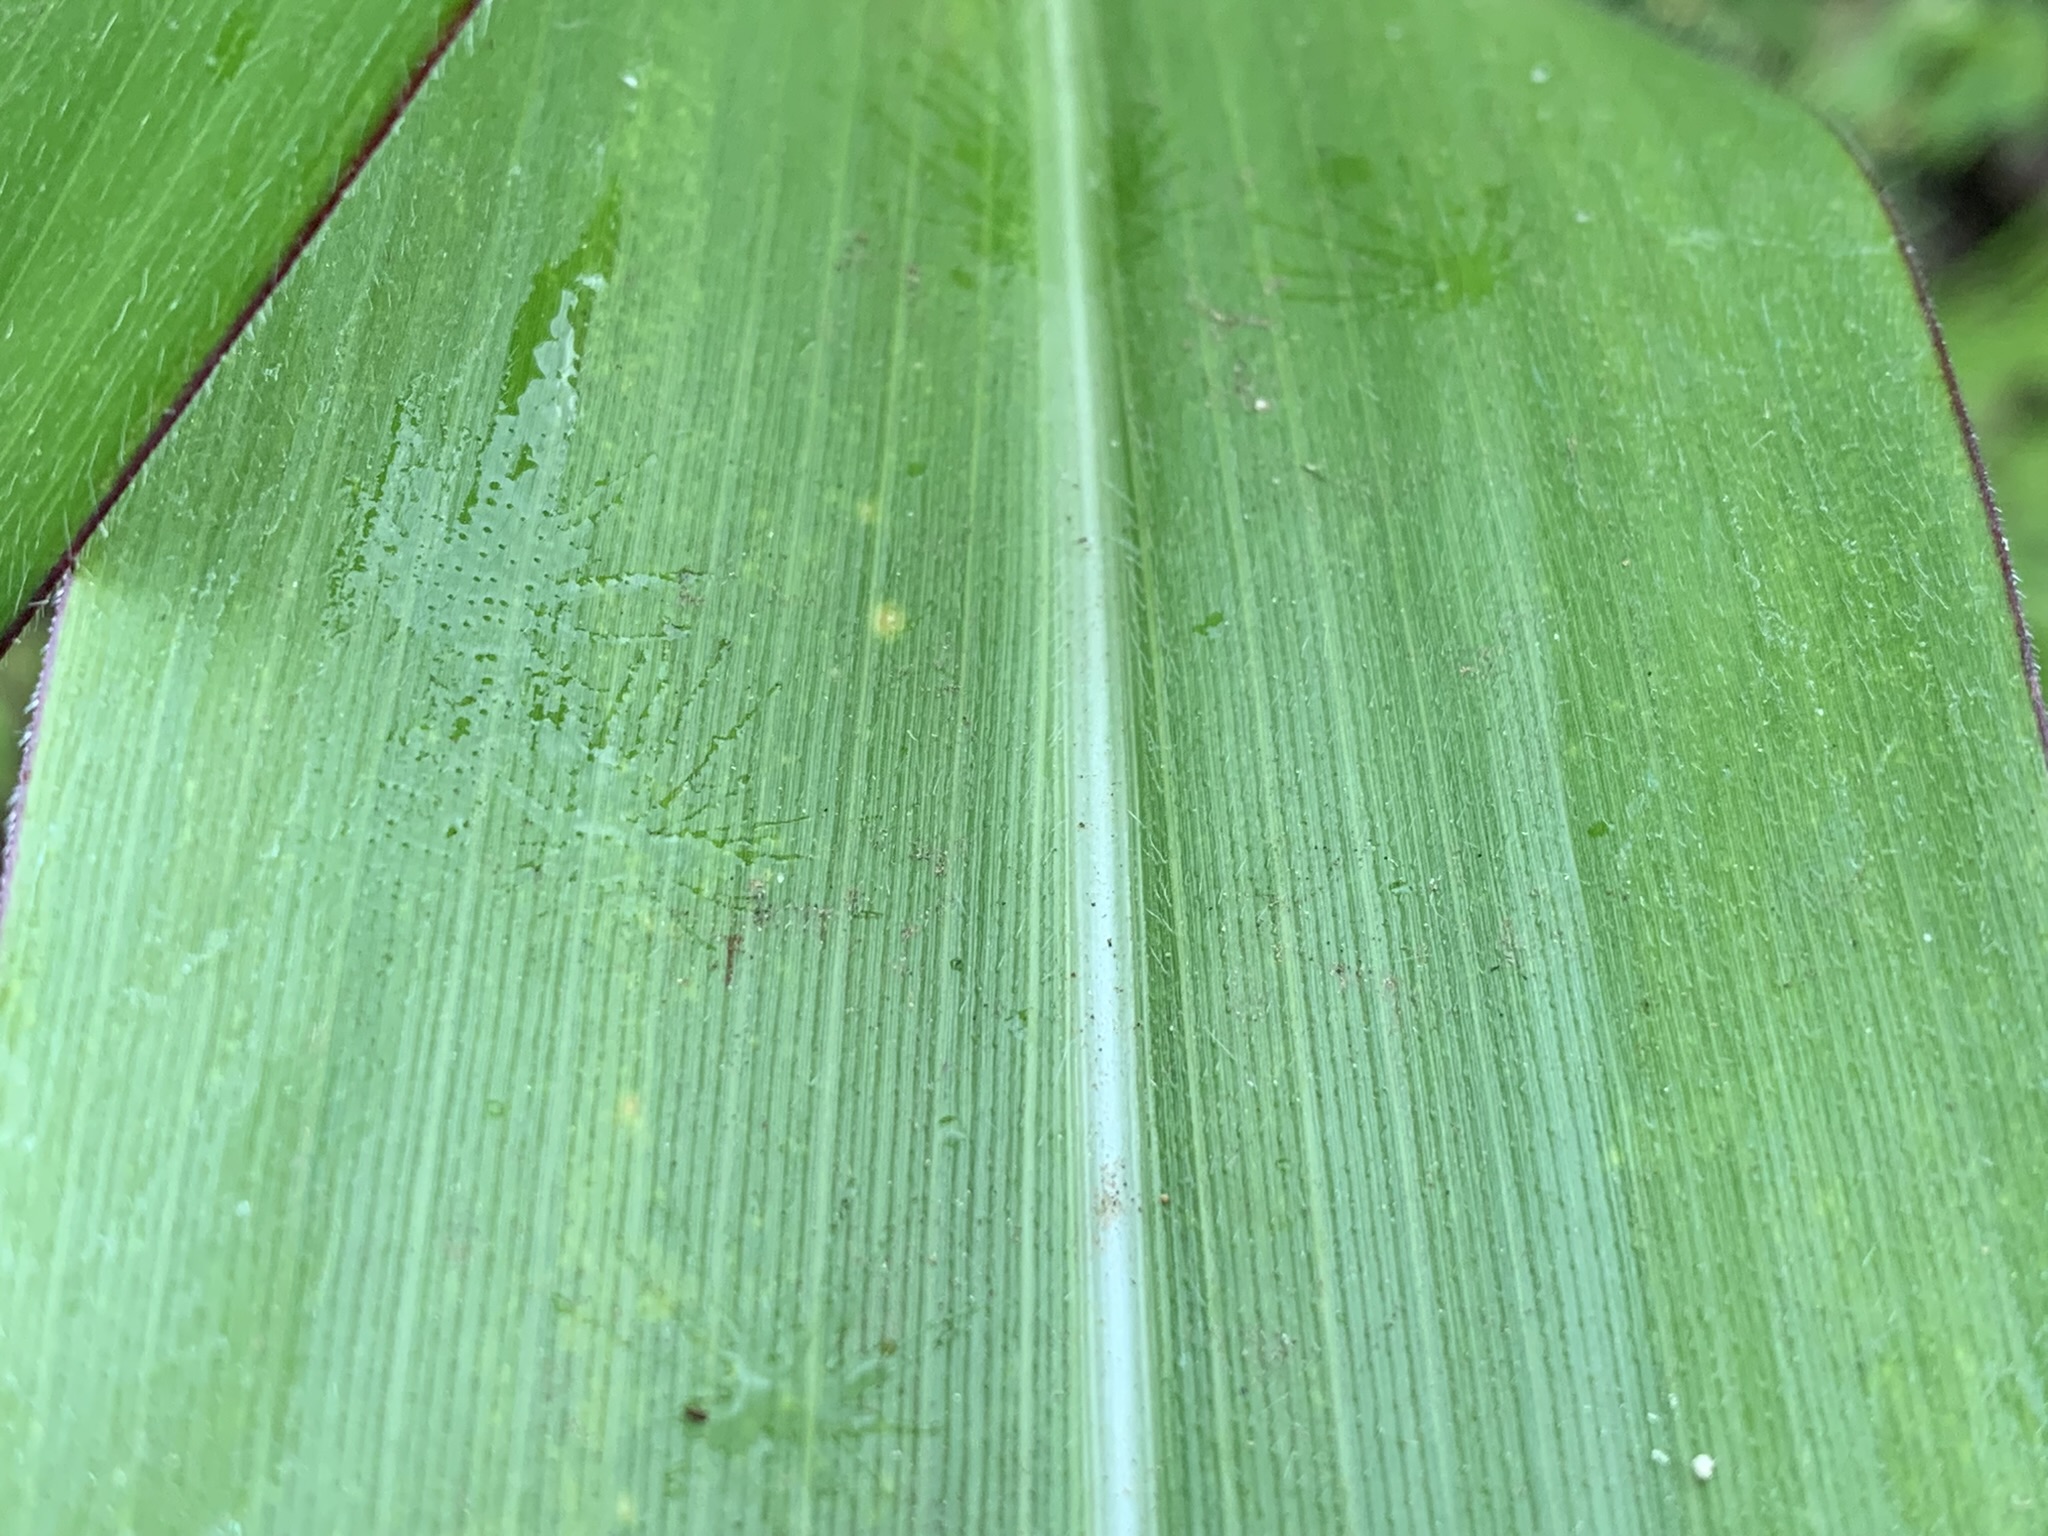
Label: Healthy